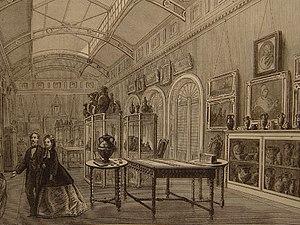
Émile Jean Josse Emmanuel Ghislain de Meester de Ravestein est un diplomate, archéologue, collectionneur et mécène belge, né le 24 mai 1812 à Anvers et mort le 20 avril 1889 au château de Ravestein.